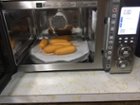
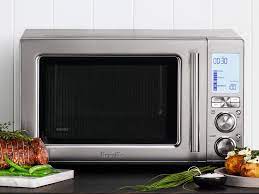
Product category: misc
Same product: yes